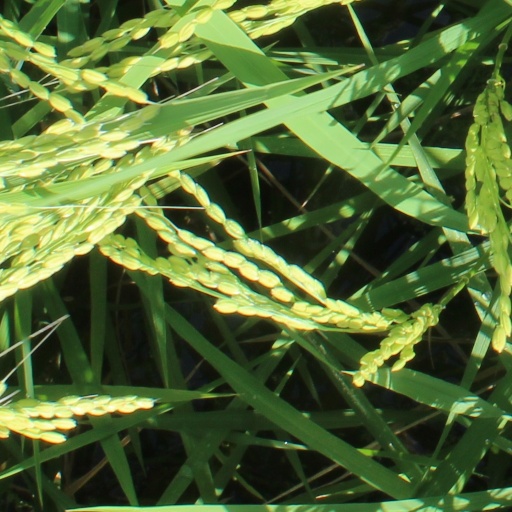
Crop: rice